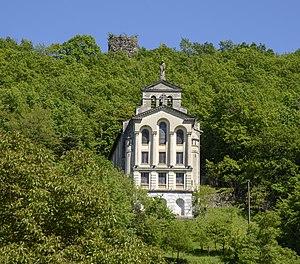
Aspet est une commune française située dans le département de la Haute-Garonne en région Occitanie.
Églises possédant un clocher-mur, ou clocher à peigne, clocher-arcade ou campenard.